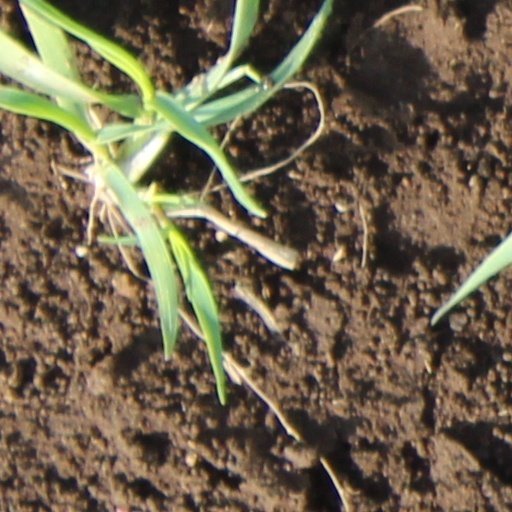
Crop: wheat